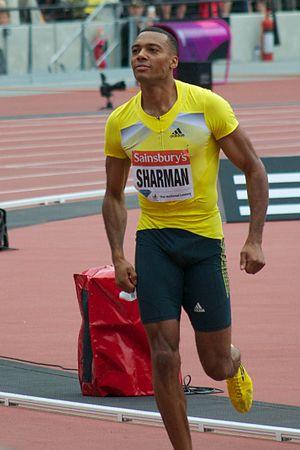
William « Will » Sharman est un athlète britannique spécialiste du 110 mètres haies.